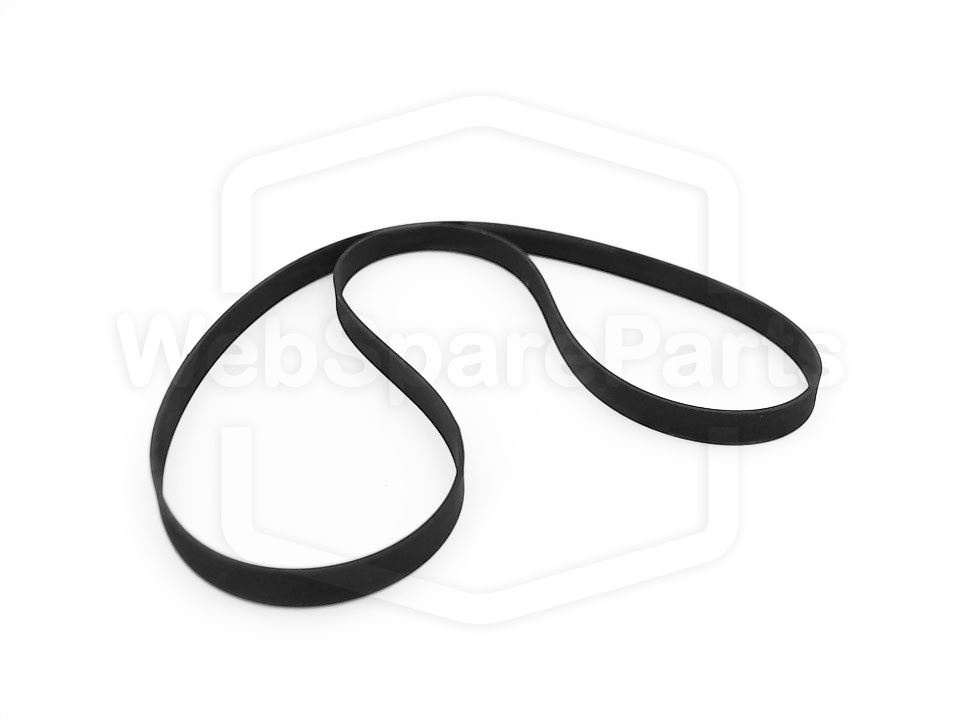
Capstan Belt For Cassette Deck JVC KD-S201
Content: 1 Flat Belt.This product we offer here is not a original spare part. Condition: New Compatible Model: KDS201 This product we offer here is not a original spare part. Condition: New
Brand: WebSpareParts
Category: Electronics > Audio > Audio Accessories